Sky position (RA, Dec in degrees): 205.143, 9.514
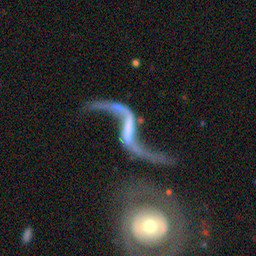
Galaxy morphology: Barred Spiral Galaxies